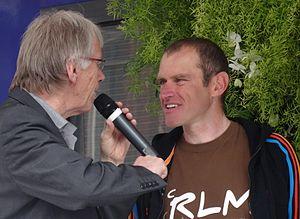
Reportage photographique réalisé le dimanche 25 mai 2014 à l'occasion du départ et de l'arrivée de la troisième étape du Paris-Arras Tour 2014 à Arras, Pas-de-Calais, Nord-Pas-de-Calais, France. Depicted people&#58
Franck Vermeulen, né le 10 avril 1976 à Argentan, est un coureur cycliste français membre des équipes continentales Véranda Rideau Sarthe en 2012 puis Roubaix Lille Métropole de 2013 à 2014. Son palmarès comprend plus de quatre-vingt victoires chez les amateurs et les professionnels mais il a surtout la particularité d'être devenu coureur cycliste professionnel à plus de trente-cinq ans.